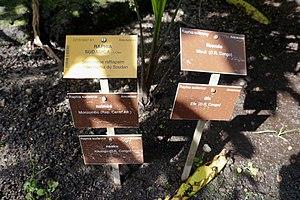
Raphia sudanica A.Chev. nl: Soedanese raffiapalm fr
Raphia sudanica est une espèce de plantes de la famille des Arecaceae et du genre Raphia présente en Afrique tropicale.